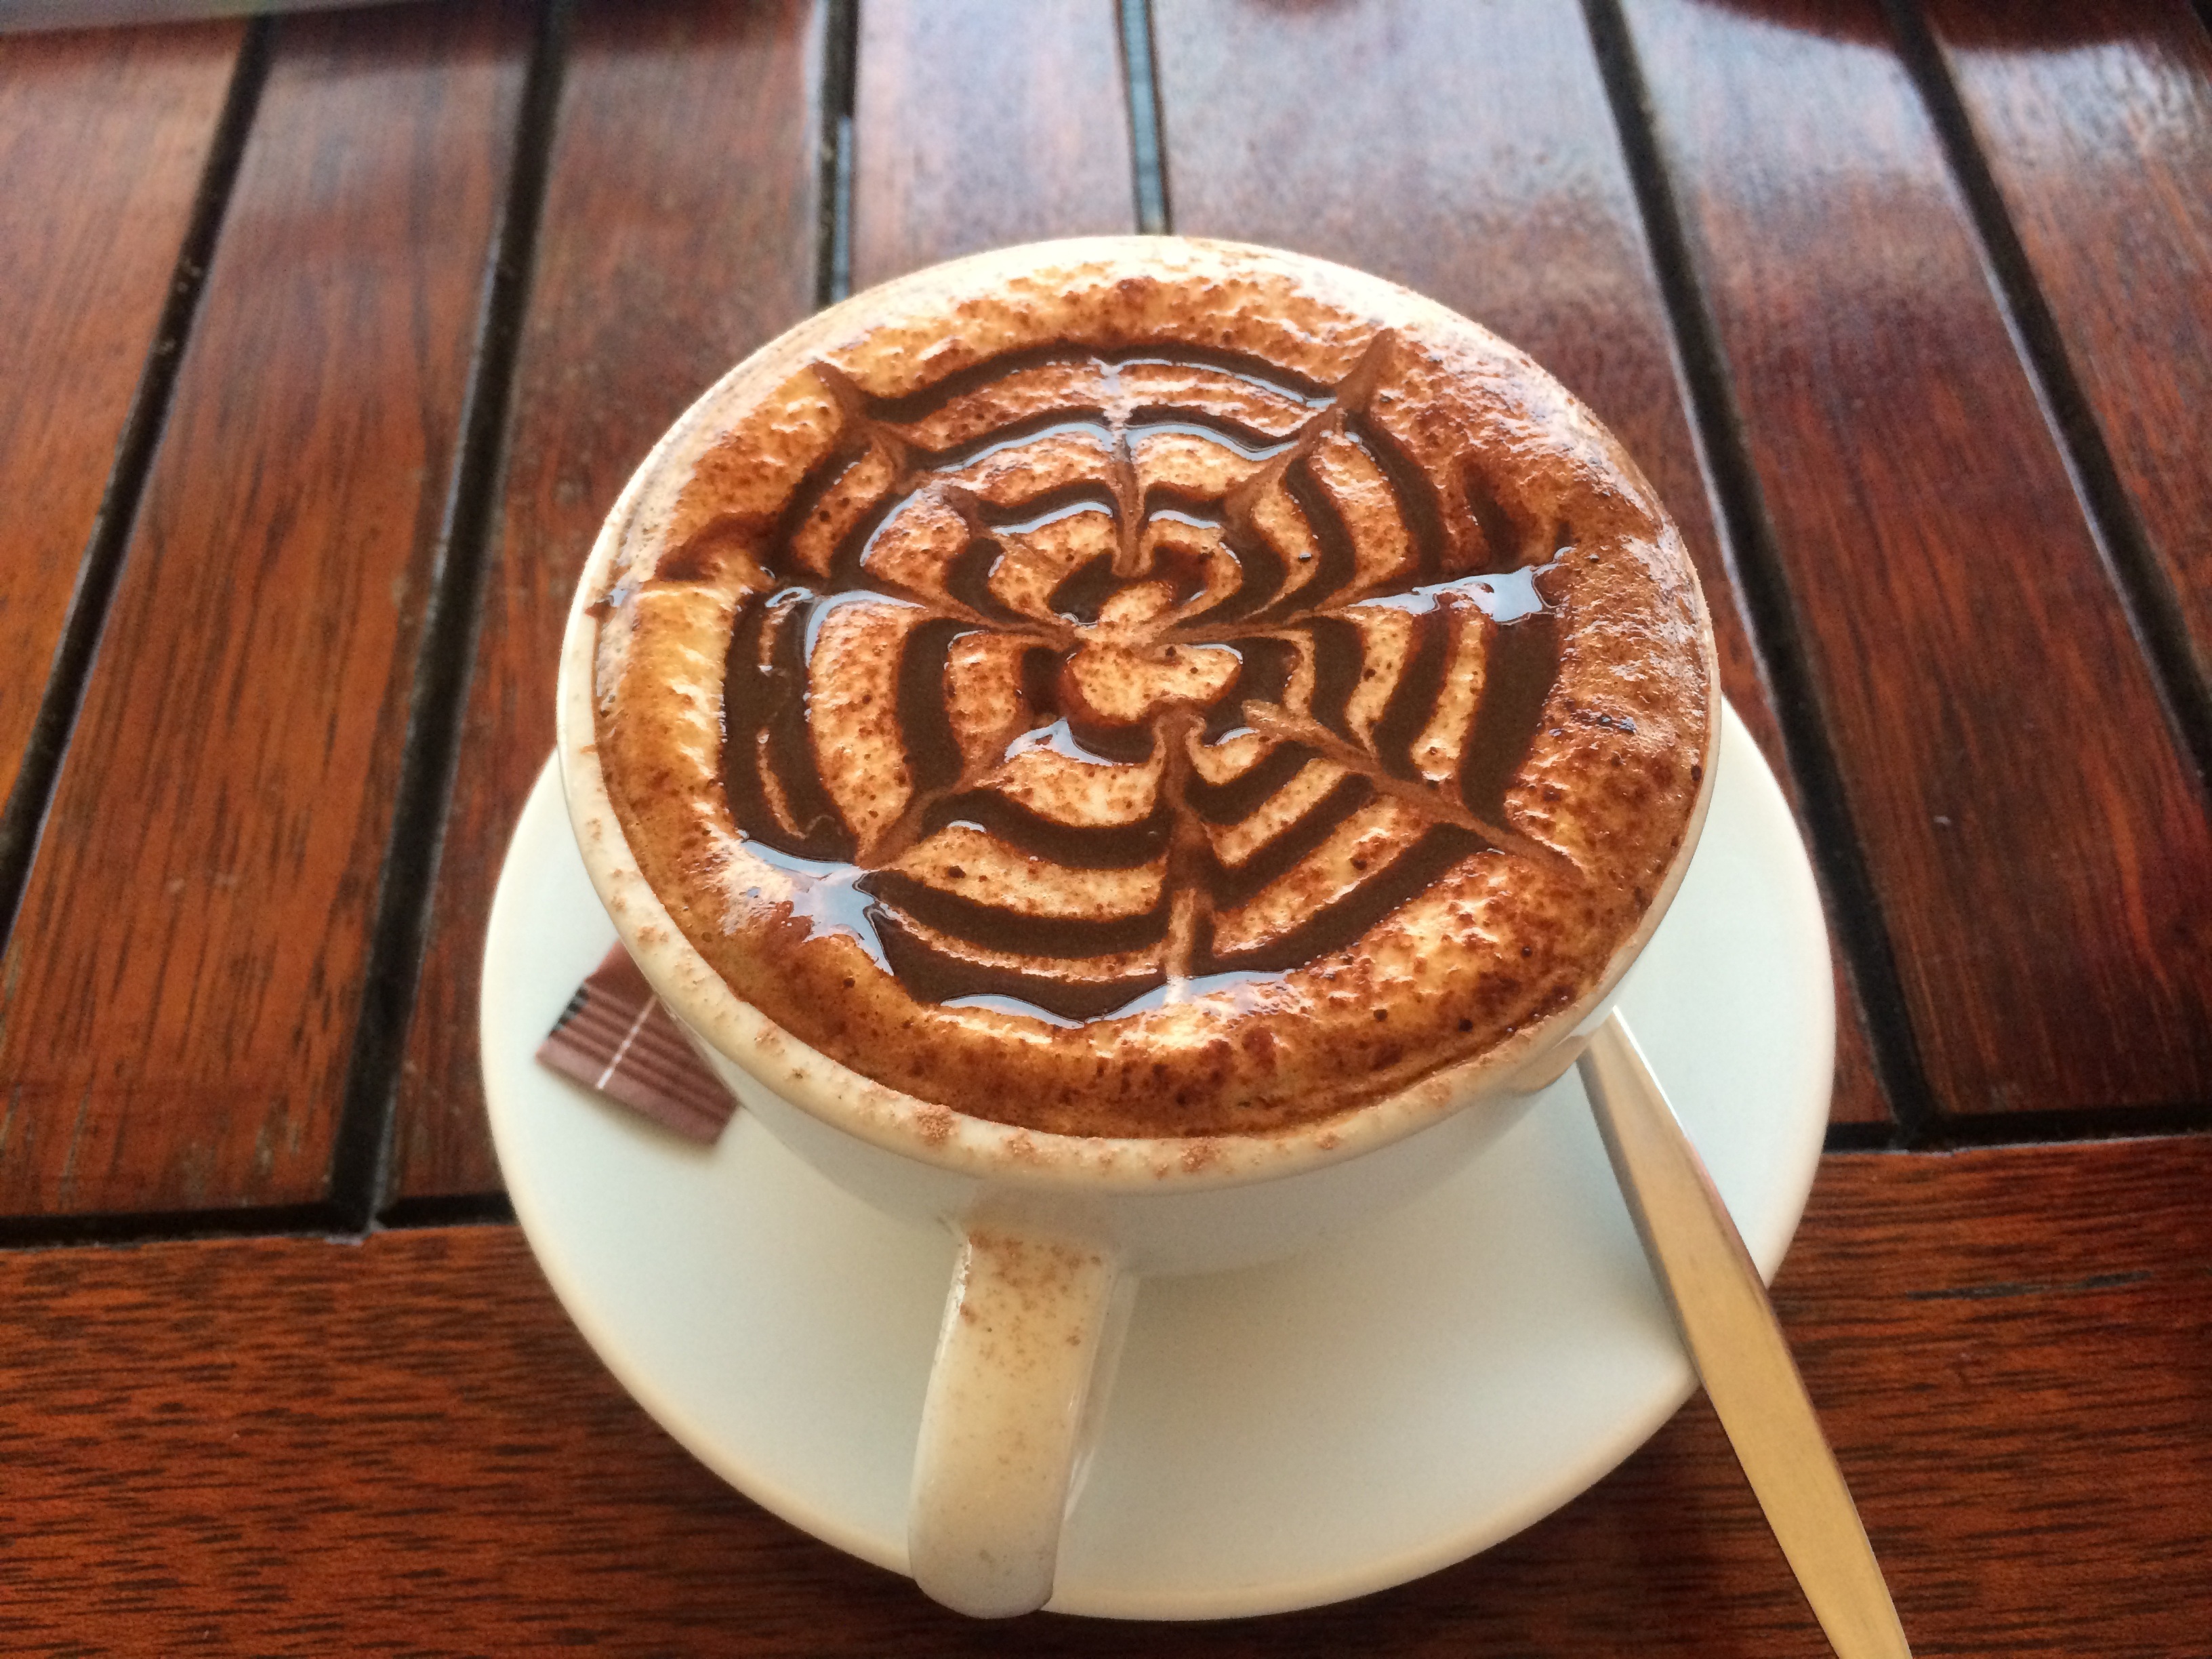
cafe, coffee, cup, latte, cappuccino, food, drink, coffee cup, carving, barista